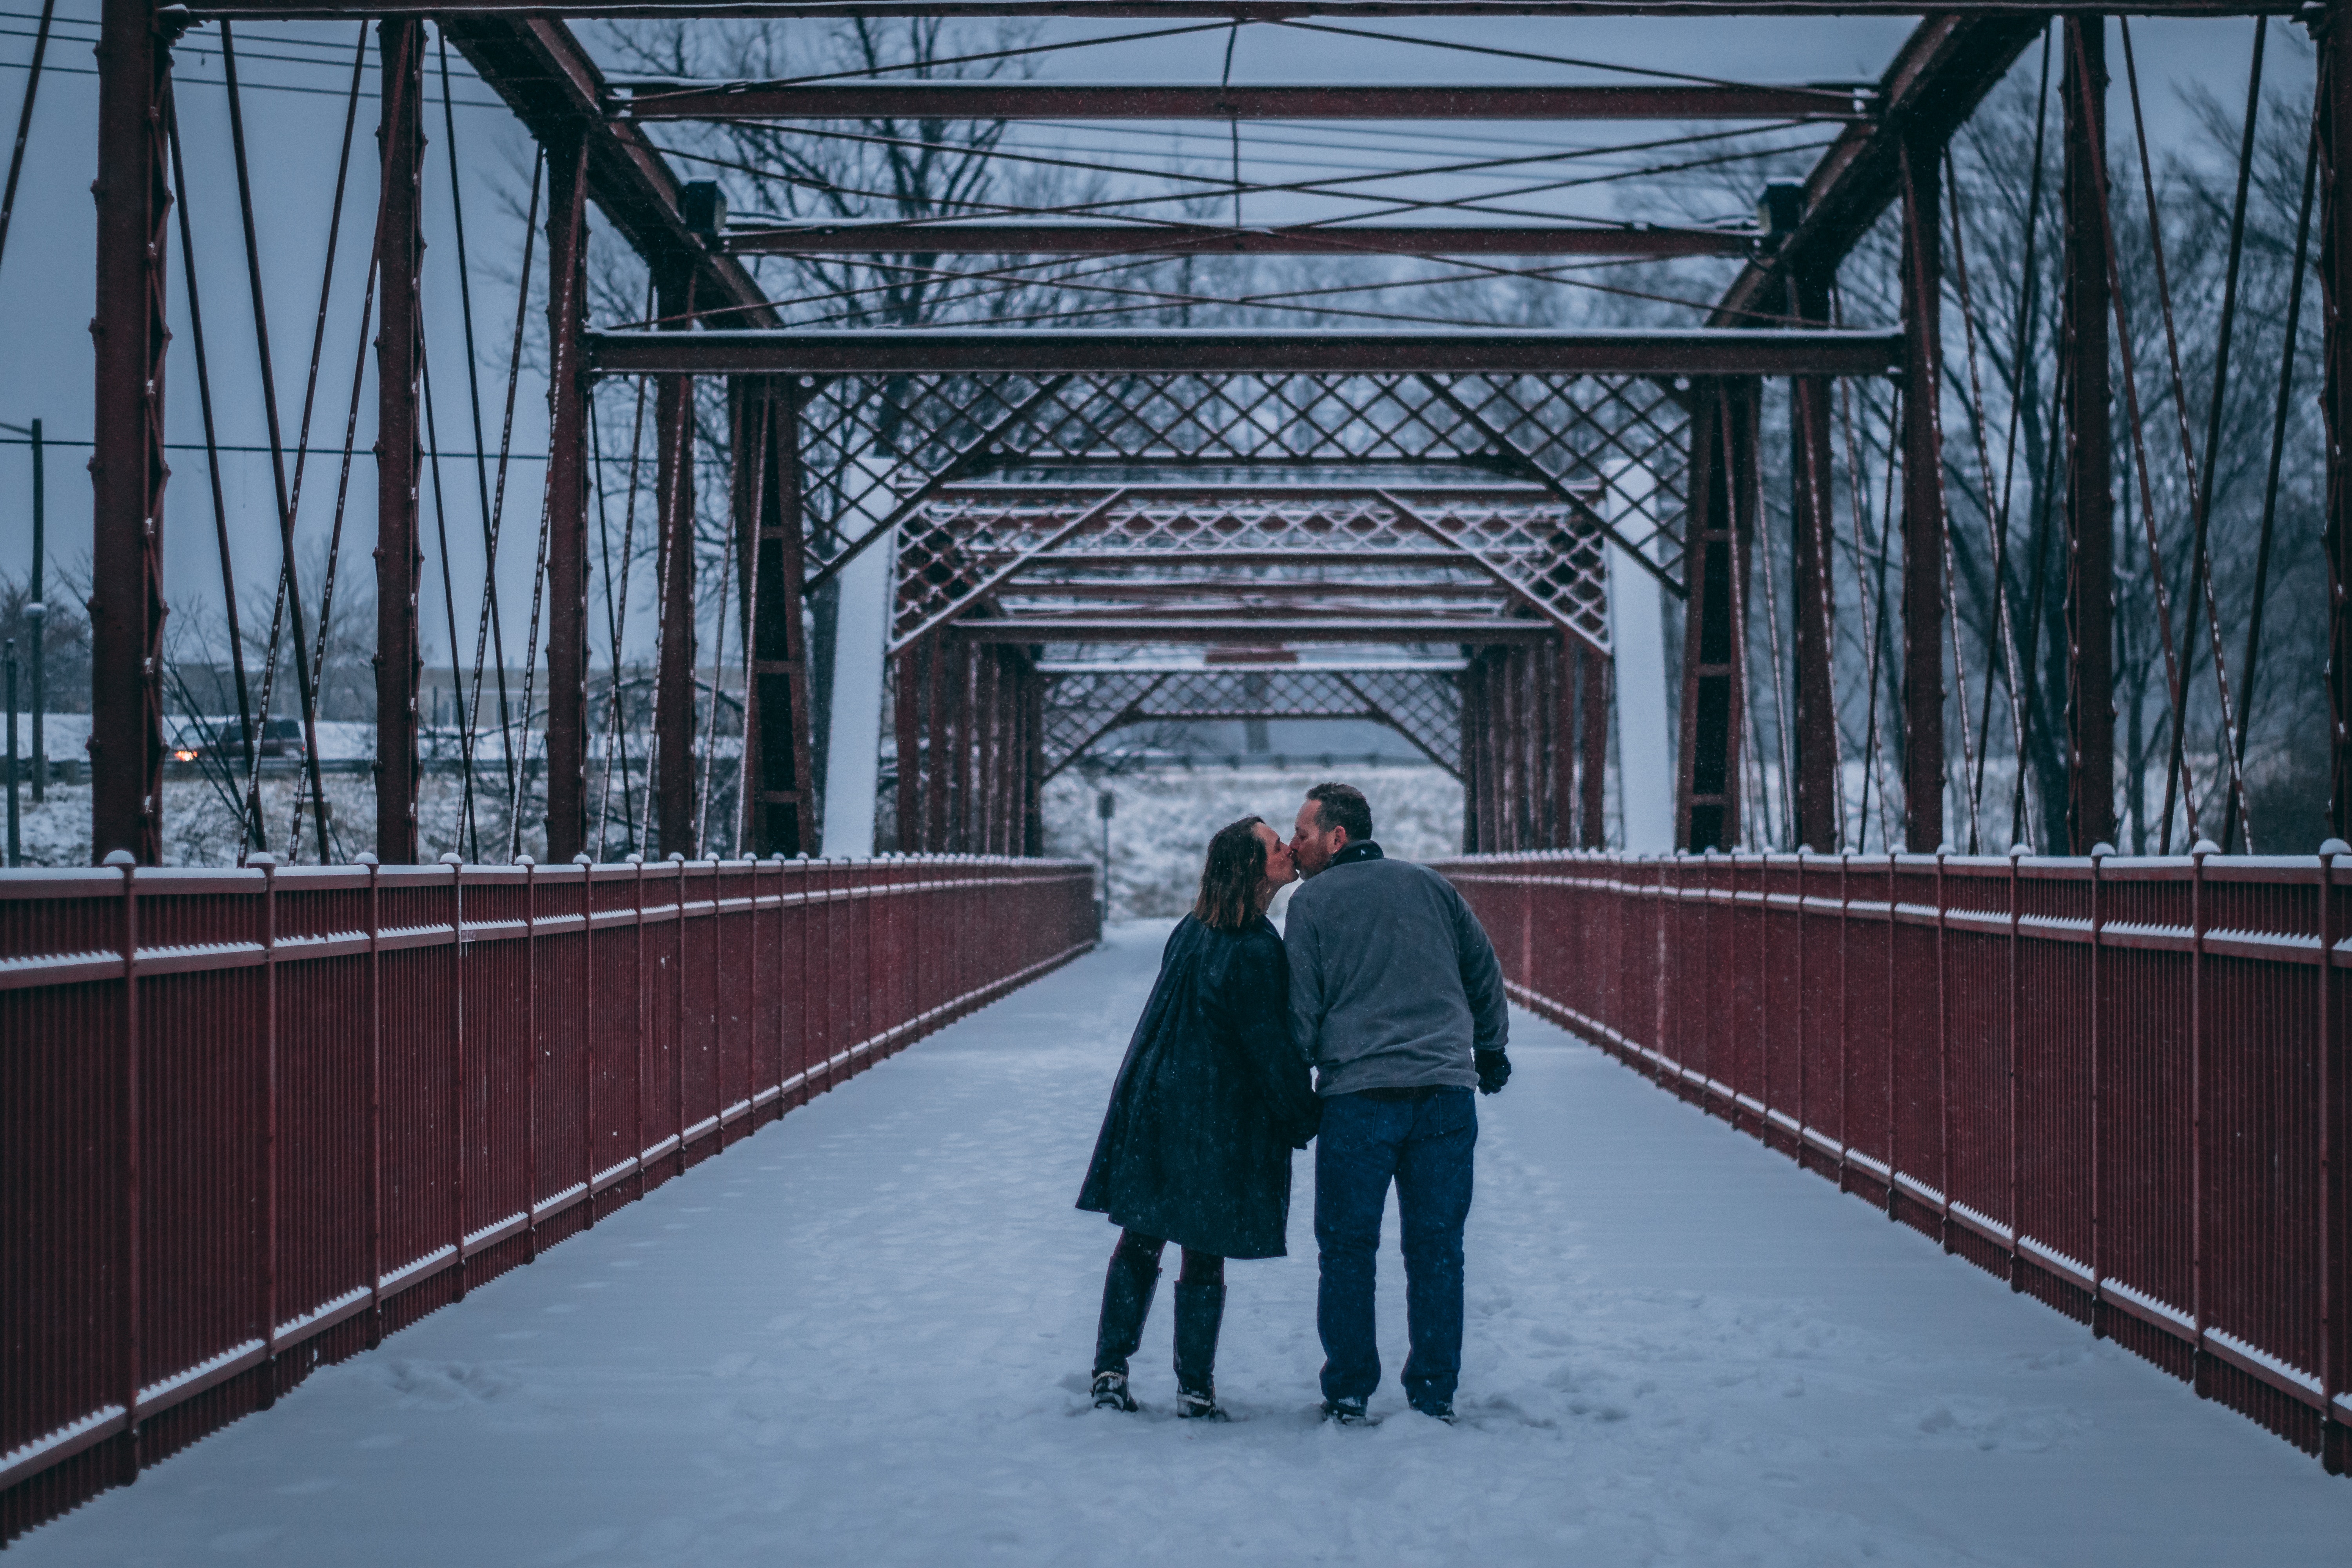
bridge, winter, snow, nonbuilding structure, pedestrian, truss bridge, metal, walkway